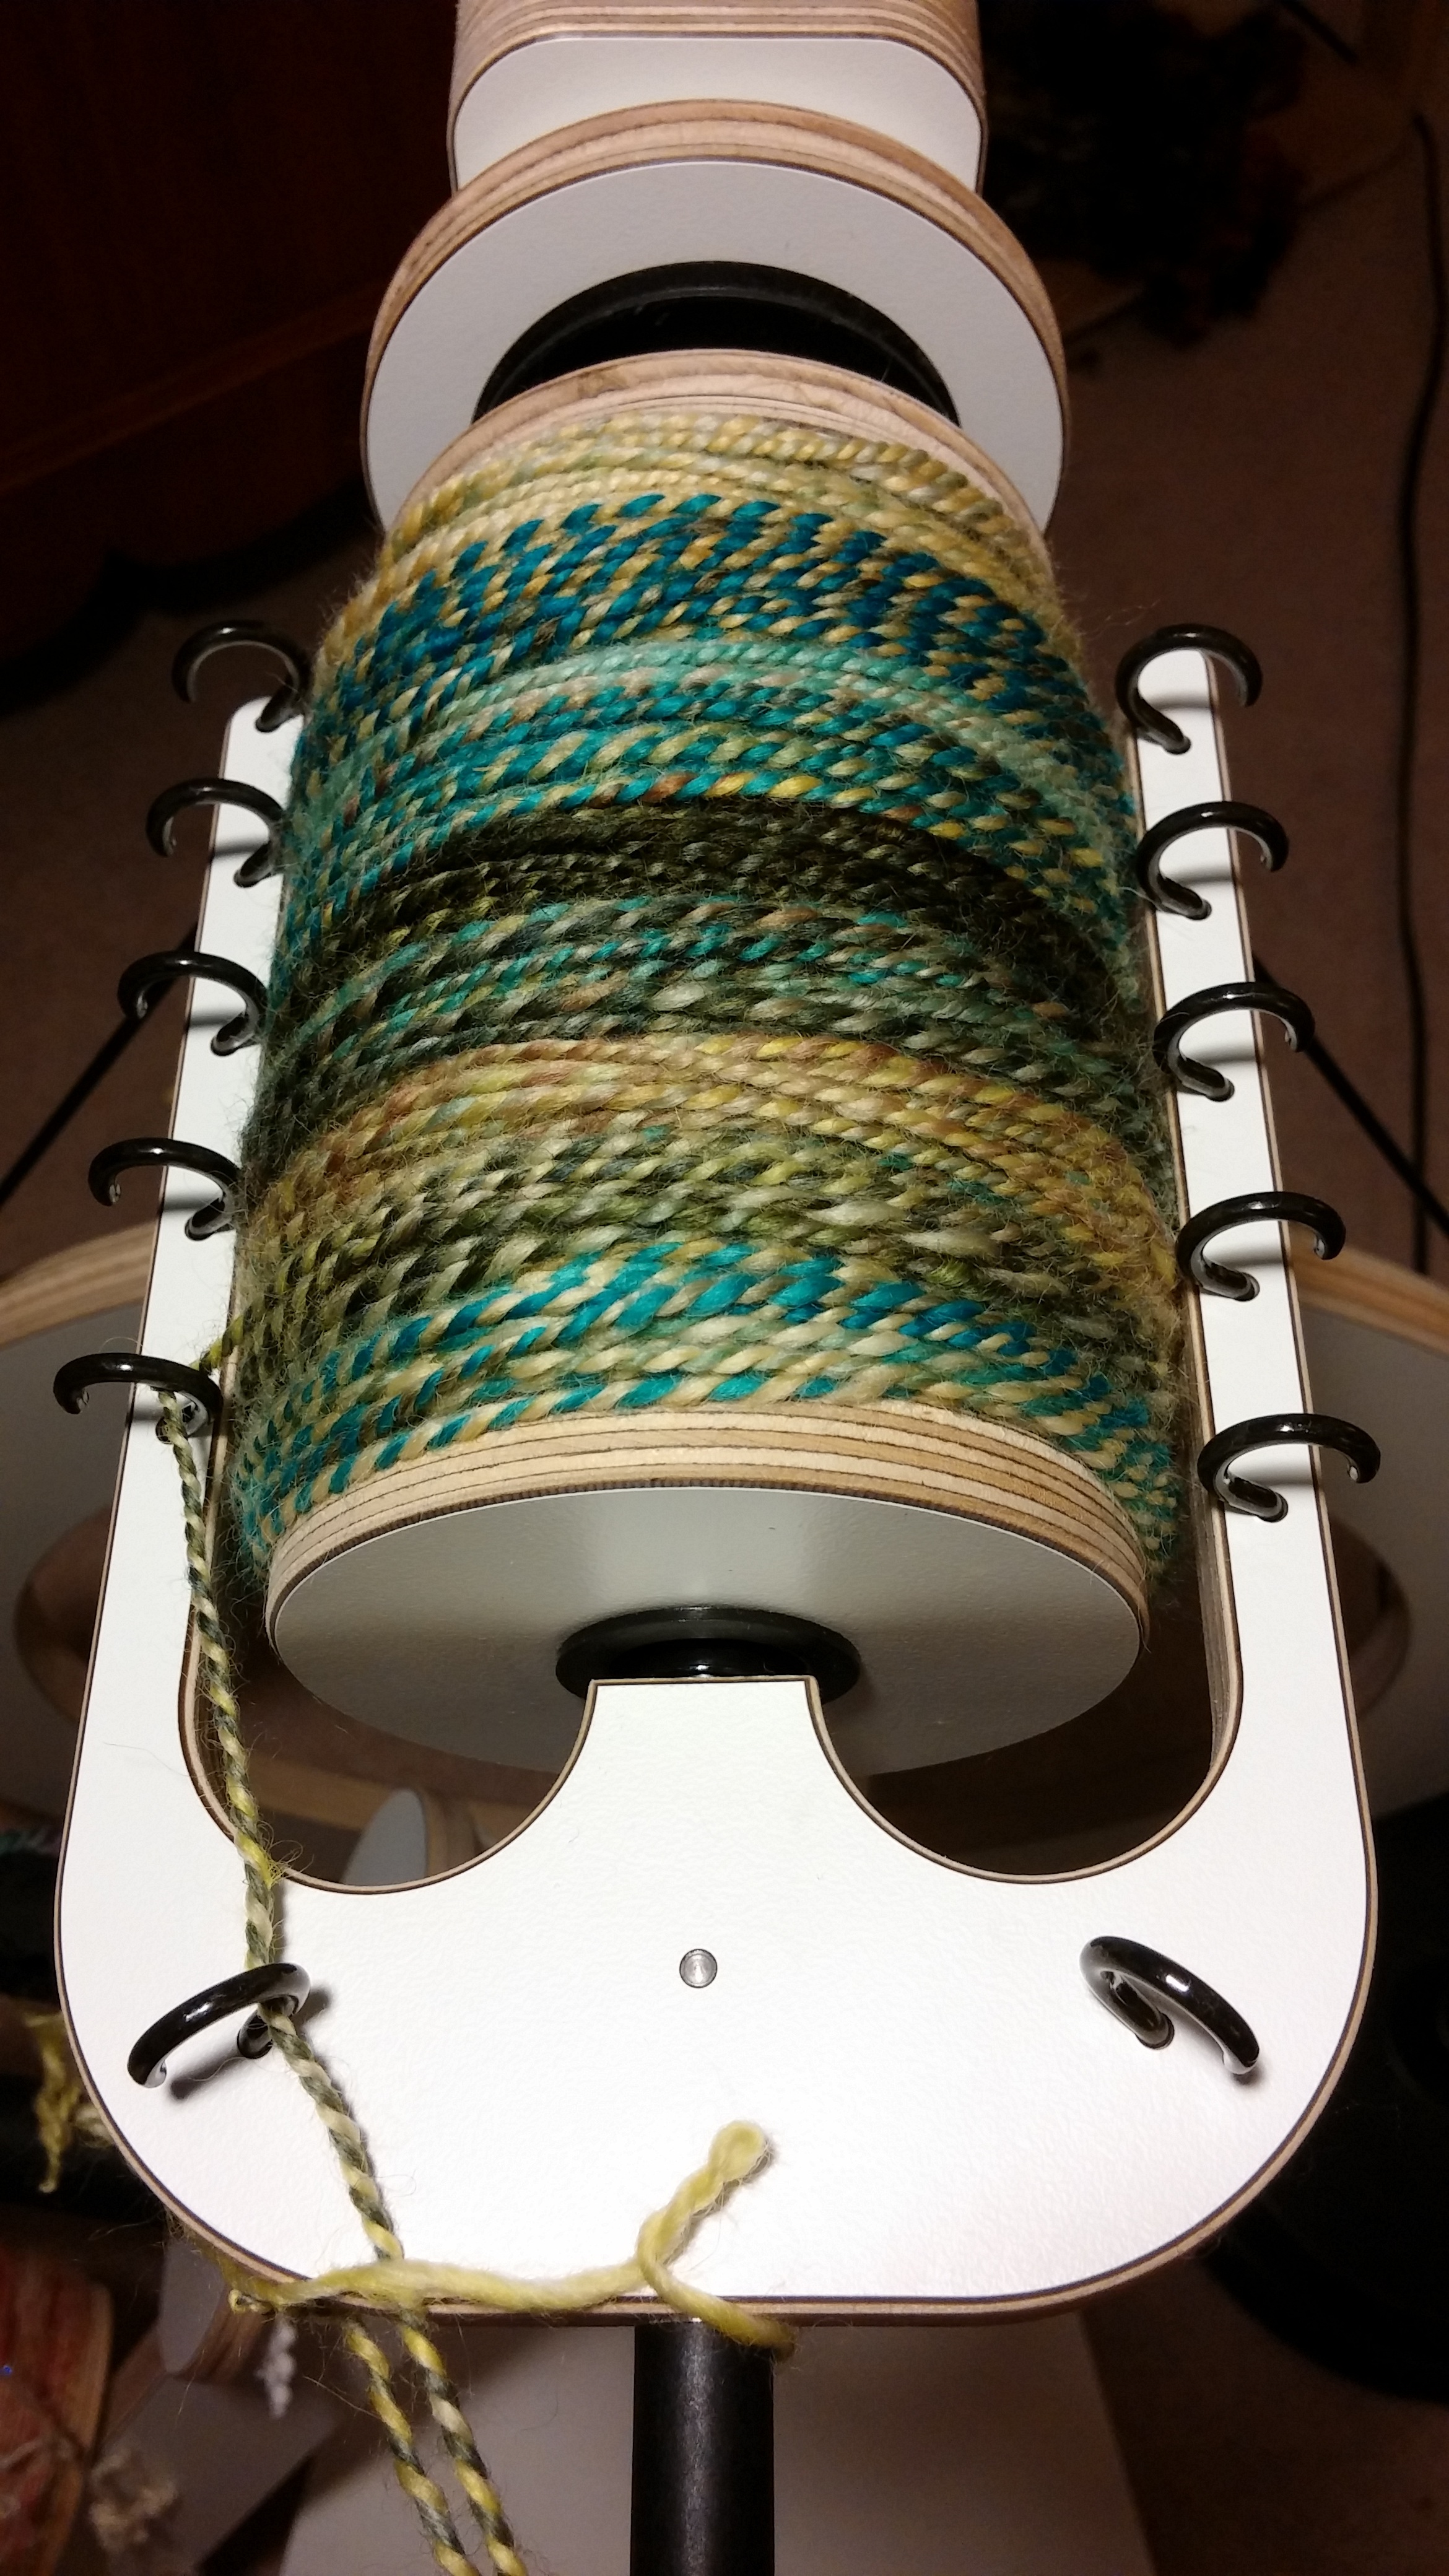
shoe, white, warm, spring, green, color, spinning, craft, clothing, yellow, lifestyle, yarn, wool, woolen, crochet, bobbin, textile, art, design, teal, footwear, handmade, fiber, traditional, hobby, spinning wheel